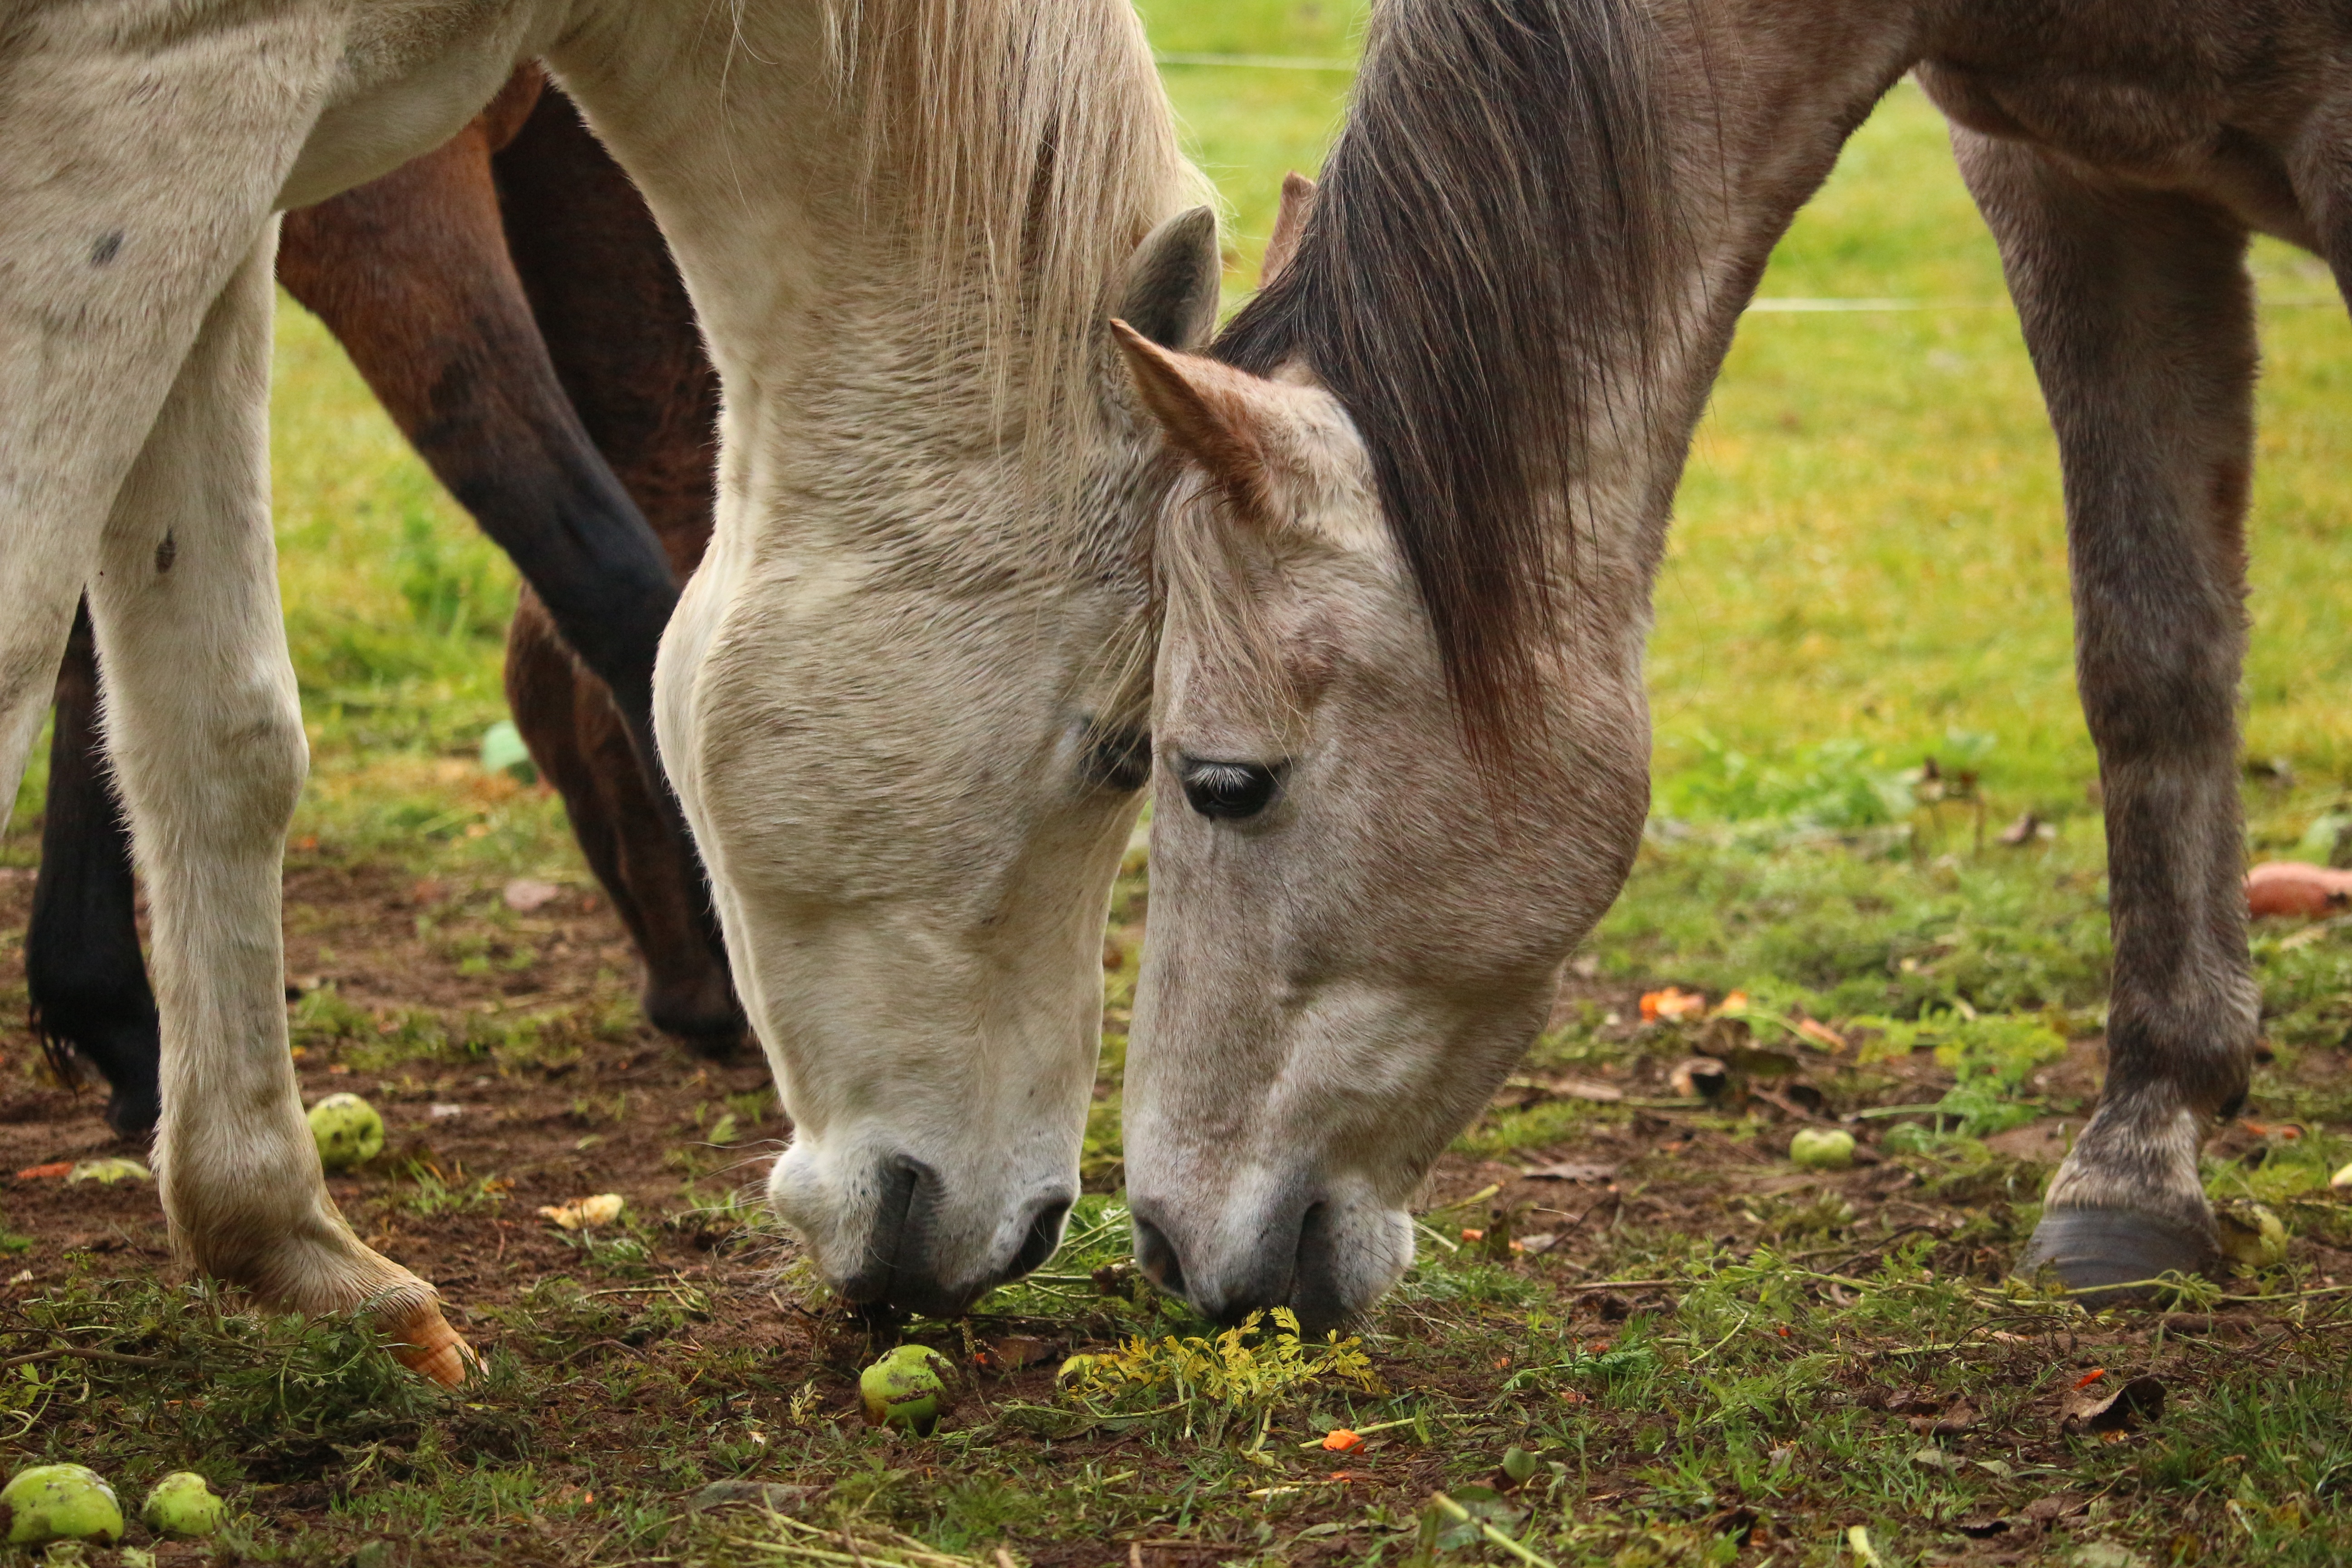
apple, wildlife, zoo, pasture, grazing, horse, mammal, eat, fauna, carrot, donkey, vertebrate, mare, mold, foal, safari, horse head, carrots, colt, thoroughbred arabian, pack animal, horse like mammal